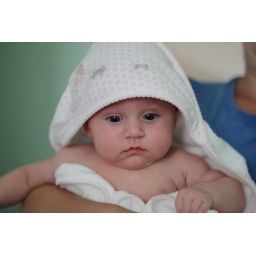
Post-bath, getting ready for bed at Grandma and Grandpa's house in Orlando